SWAT

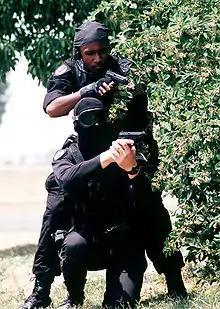
USAF Security Forces SWAT officers during a training exercise at Travis Air Force Base in 1995

In 1981 U.S. Congress passed the Military Cooperation with Law Enforcement Act, giving police access to military intelligence, infrastructure, and weaponry in the fight against drugs. Reagan subsequently declared drugs to be a threat to U.S. national security. In 1988 the Reagan administration encouraged Congress to create the Edward Byrne Memorial State and Local Law Enforcement Program. The program modified existing federal aid structures to local police, making it easier to transfer money and equipment to fight the War on Drugs. Police forces also received increased assistance from the DEA. The money resulted in the creation of many narcotics task forces, and SWAT teams became an important part of these forces.